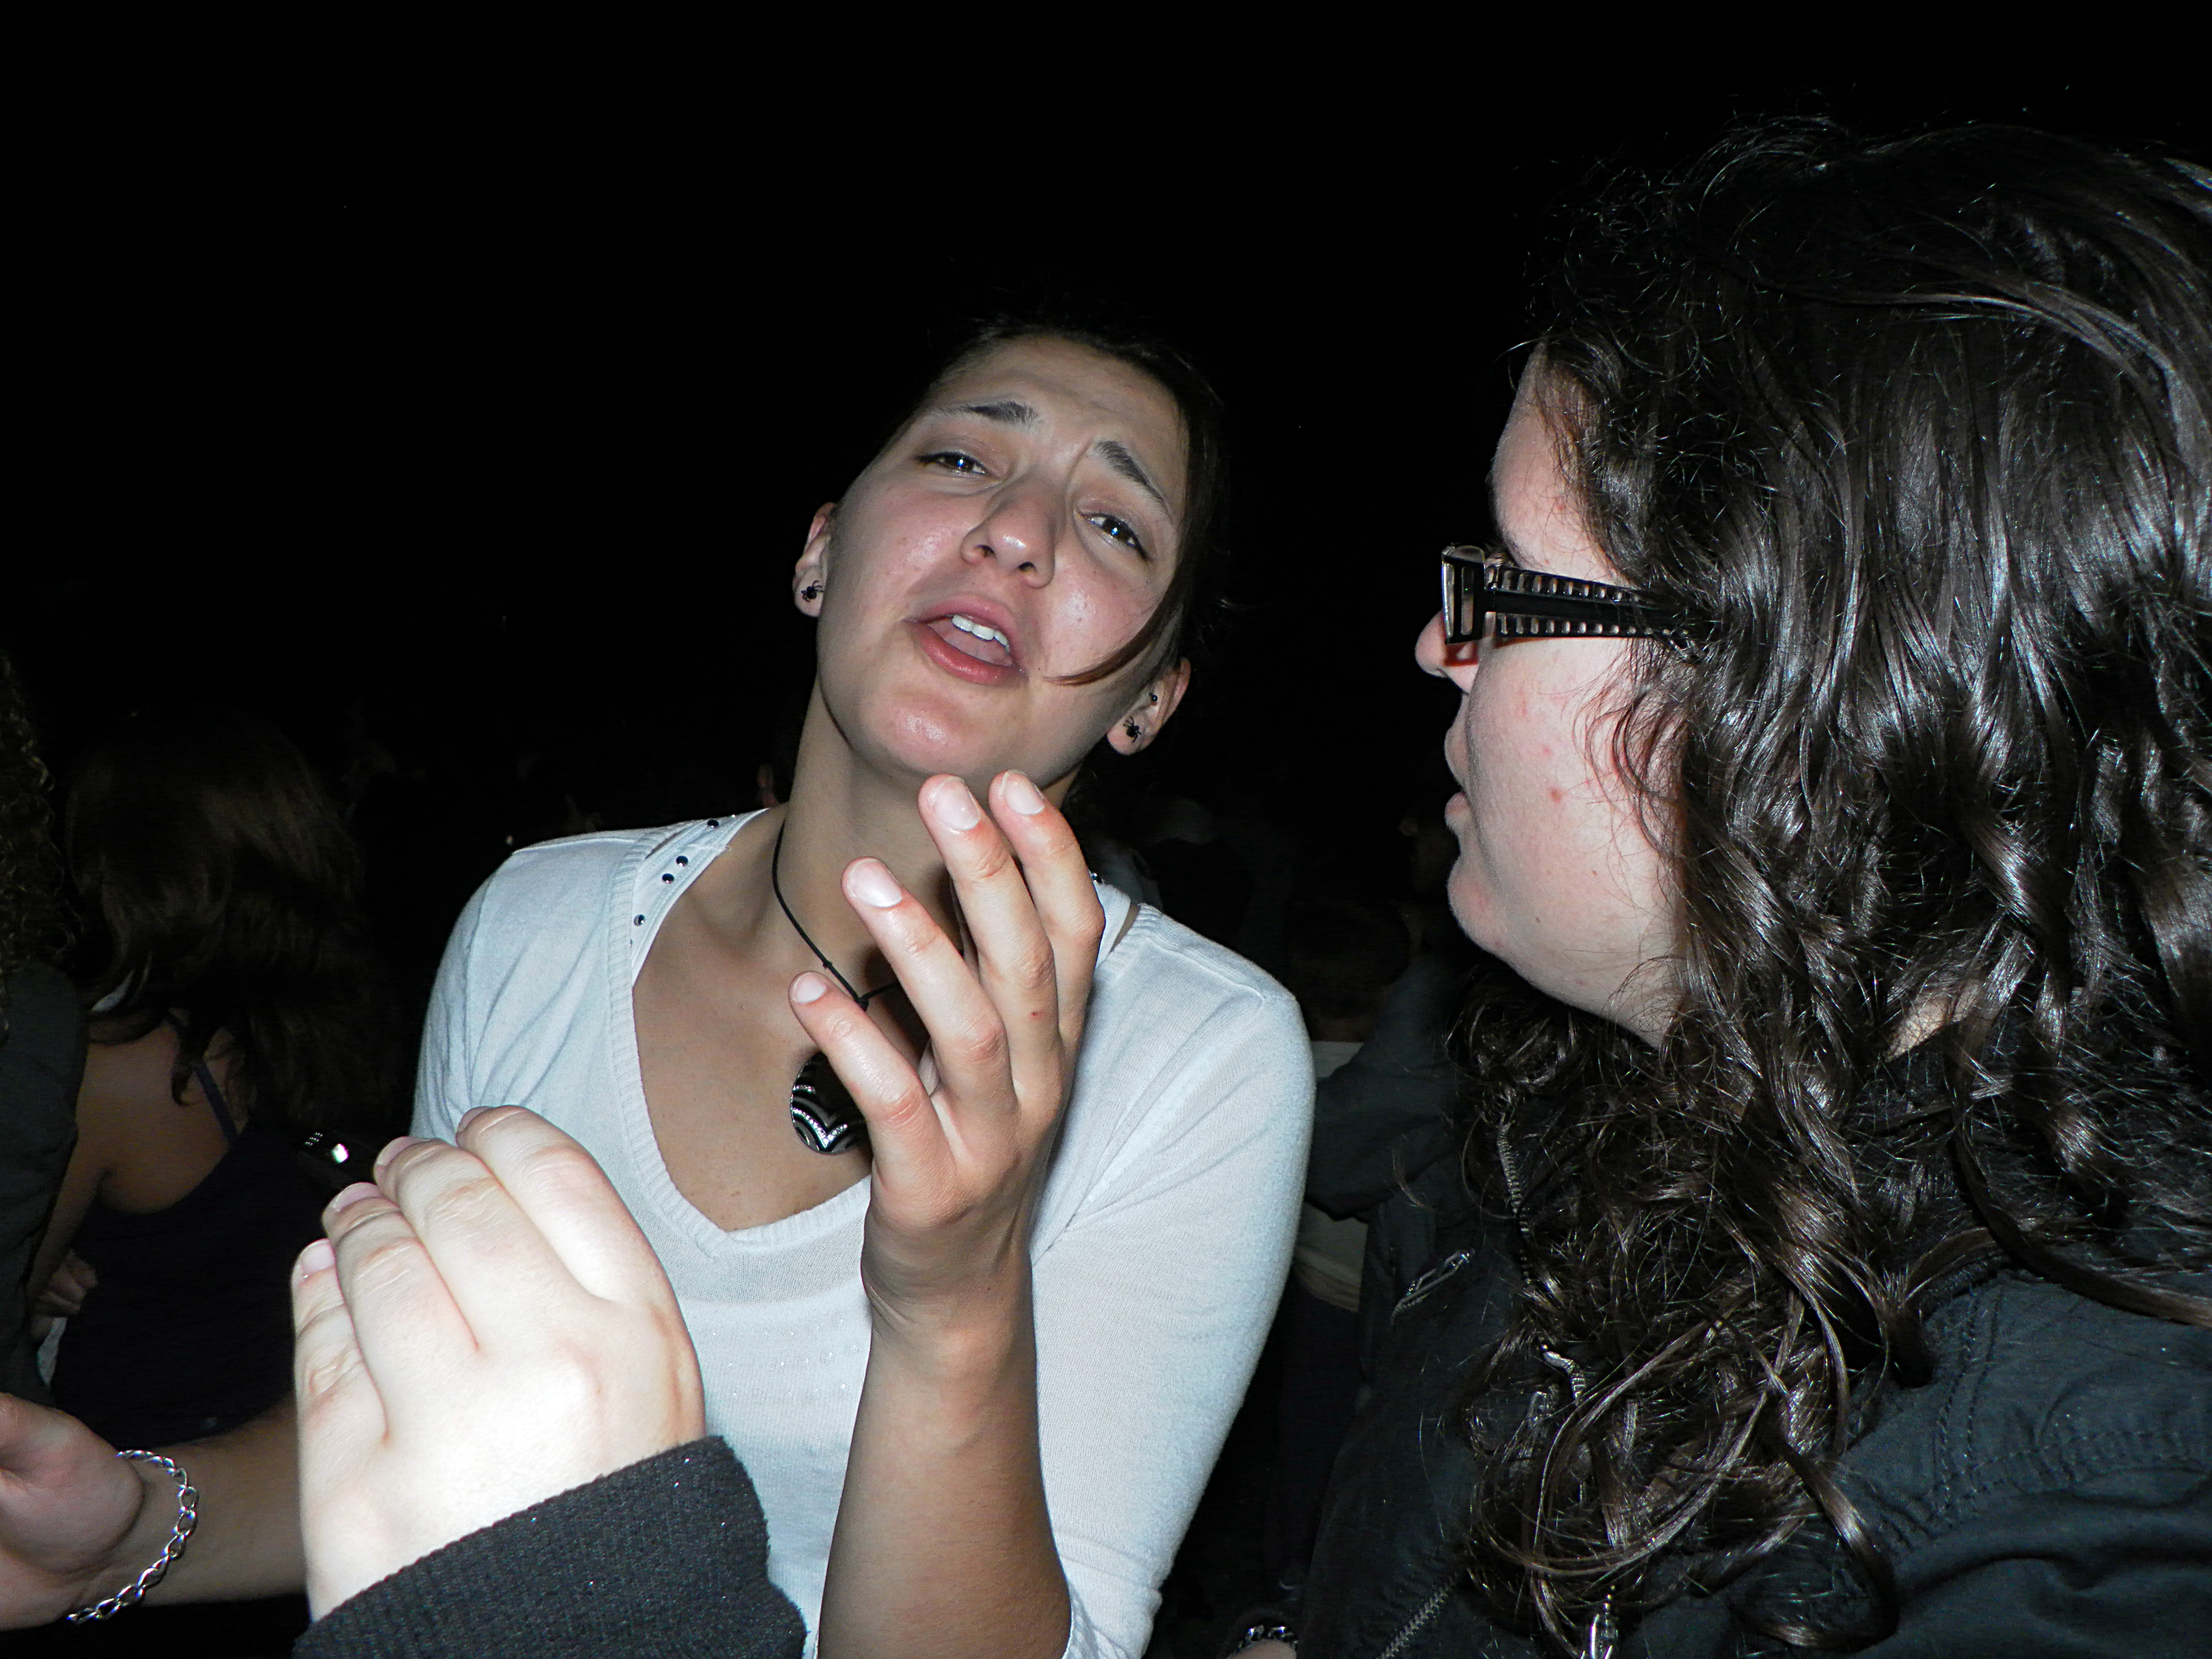
person, girl, woman, model, fashion, lady, facial expression, smile, fun, singing, beauty, emotion, nightclub, ggl1, interaction